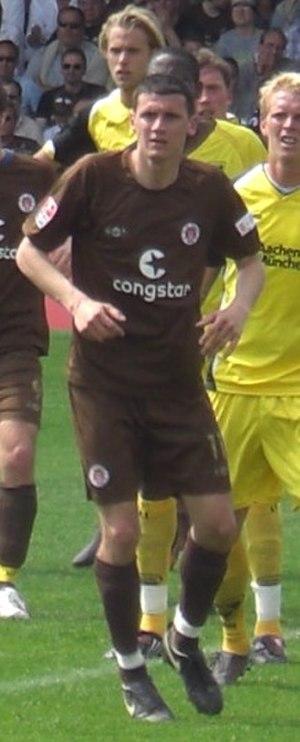
Ralph Gunesch est un footballeur allemand, né le 2 septembre 1983 à Sighișoara en Roumanie. Il évolue depuis 2012 en Bundesliga au FC Ingolstadt 04 comme défenseur central.